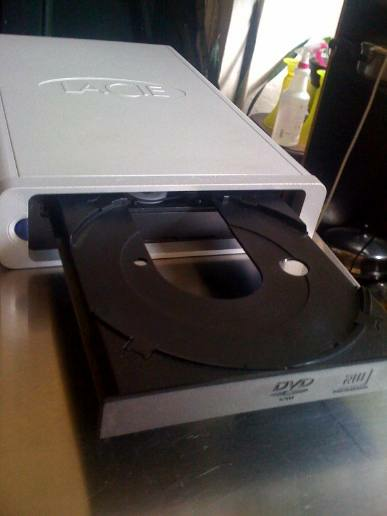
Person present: No